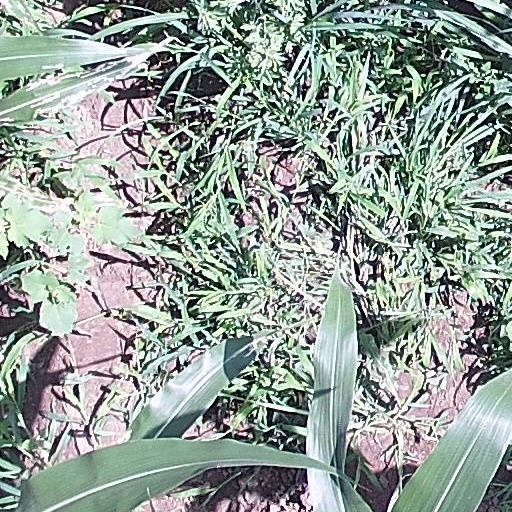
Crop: maize; corn